Alveus Sanctuary

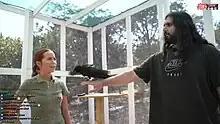
Alveus collaboration stream with Twitch streamer EsfandTV

The sanctuary is based on 15 acres of land in Austin, Texas, but is not open to the public due to safety concerns. Education at Alveus all happens online in a few different forms, from the 24/7 live cams of the ambassadors at the sanctuary, to collaborations with different content creators to spread the conservation messaging to a wider audience, and other produced content. Higa hosts "Animal Quest", a live series where each episode introduces viewers to an ambassador at the sanctuary, teaches them about their story, their species' importance to the environment, and what they can do to help.